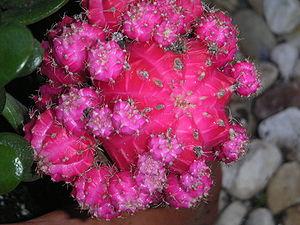
Gymnocalycium est un genre de la famille des cactus composé de 70 espèces environ.